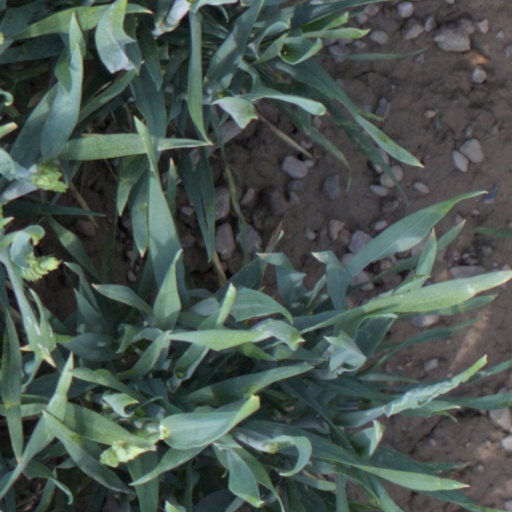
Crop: wheat